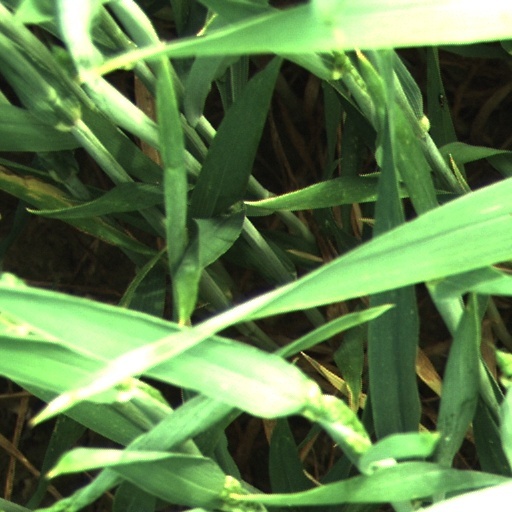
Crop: wheat